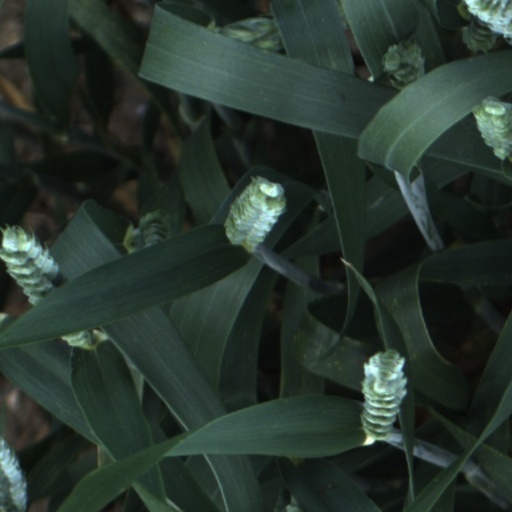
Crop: wheat